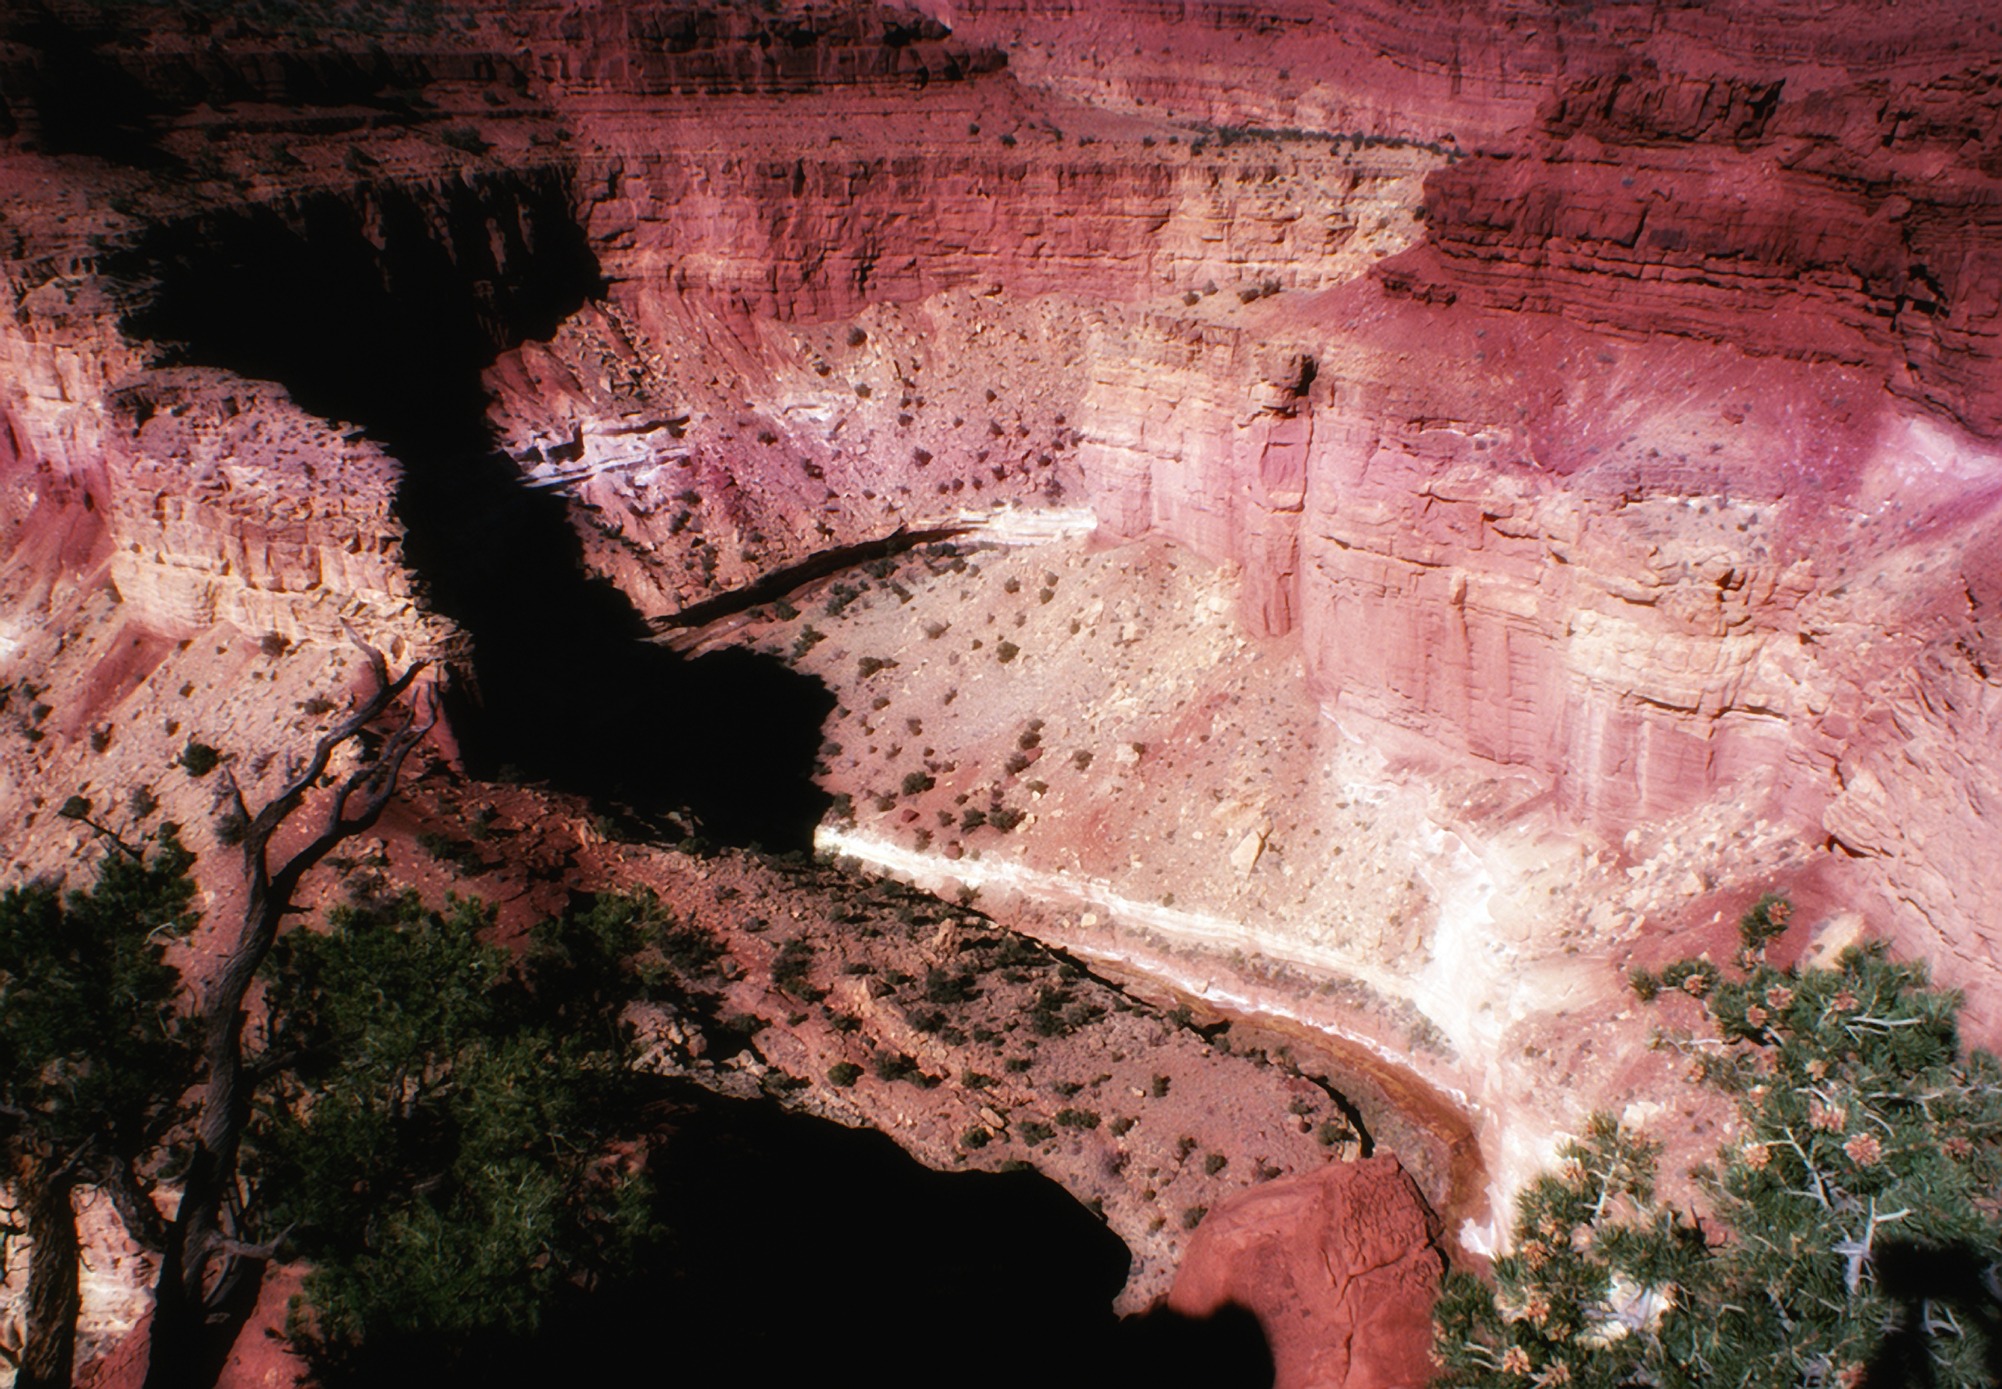
landscape, sandstone, valley, formation, cave, scenic, gorge, canyon, trees, mountainside, mountains, utah, landform, riverbed, geographical feature